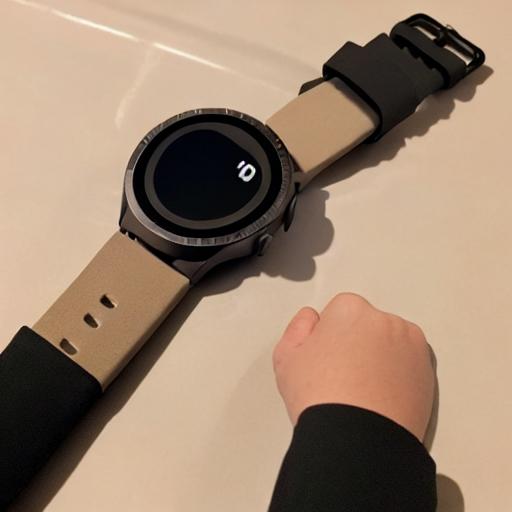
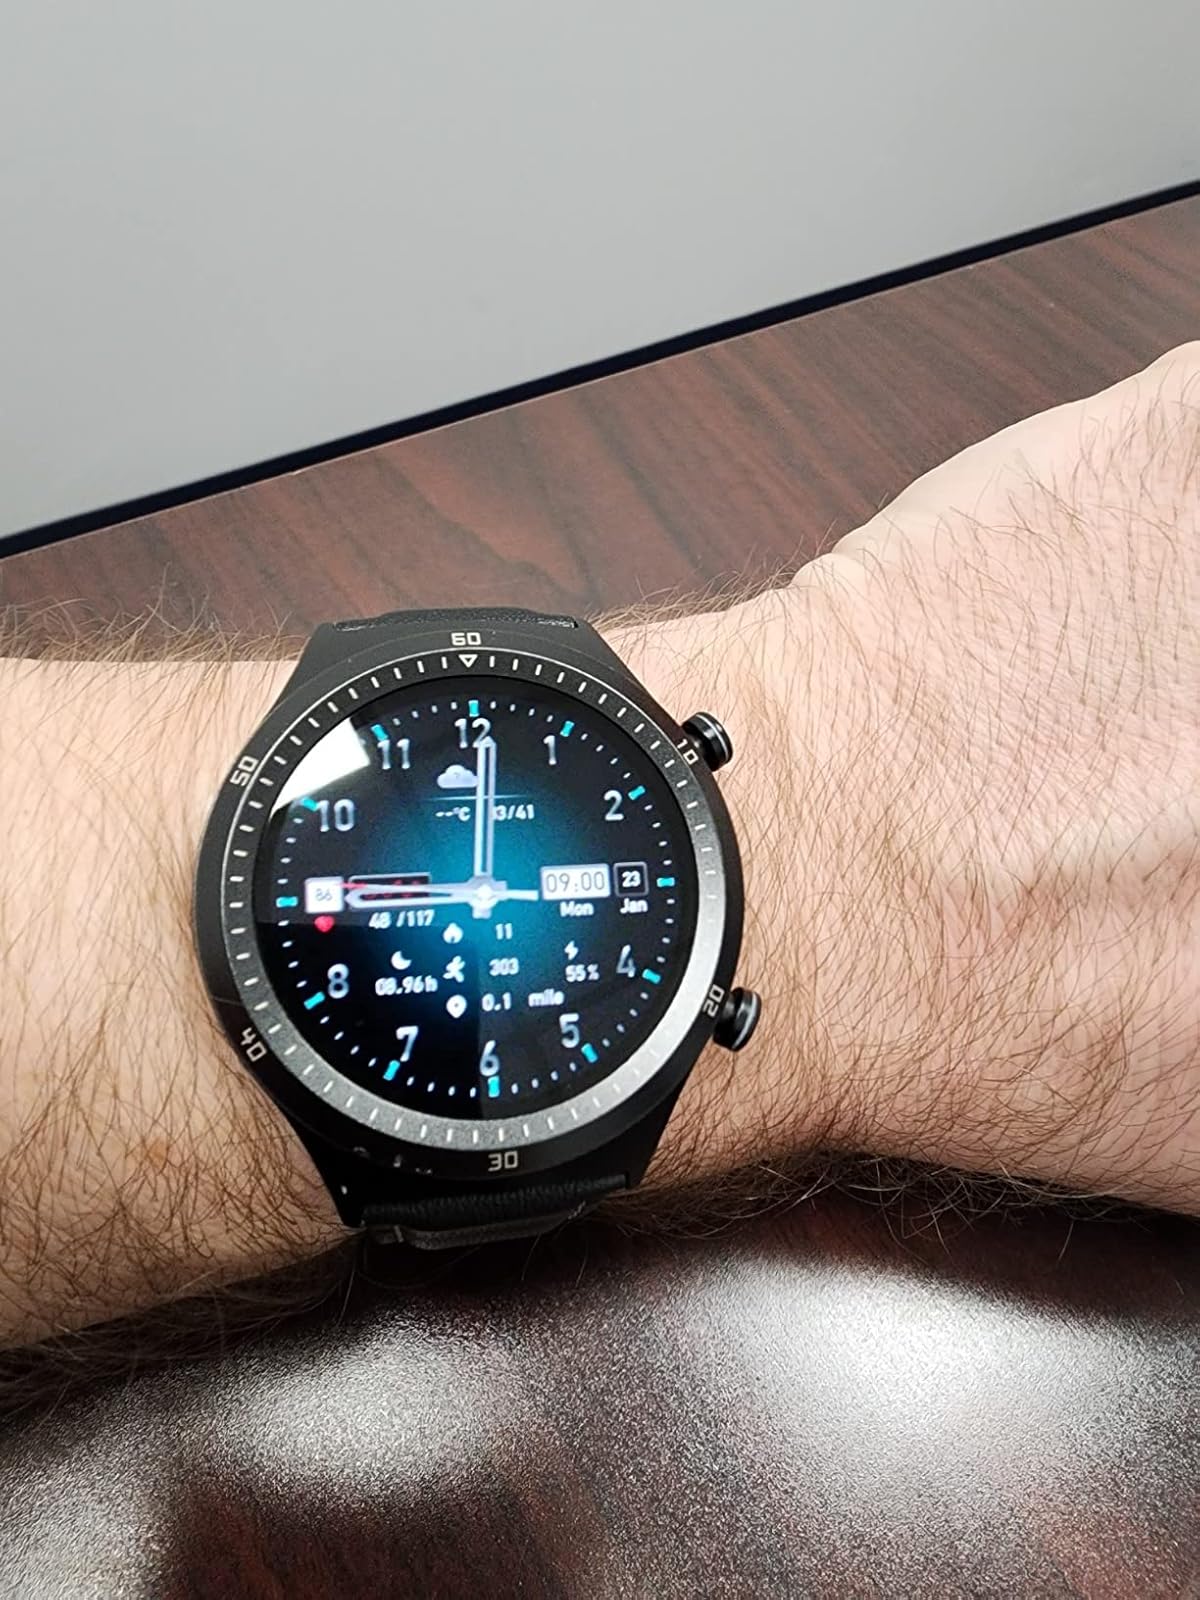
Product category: smartwatch
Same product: no